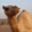
Label: camel